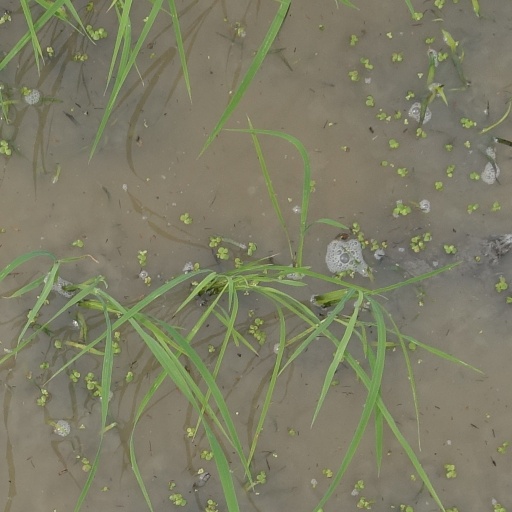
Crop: rice